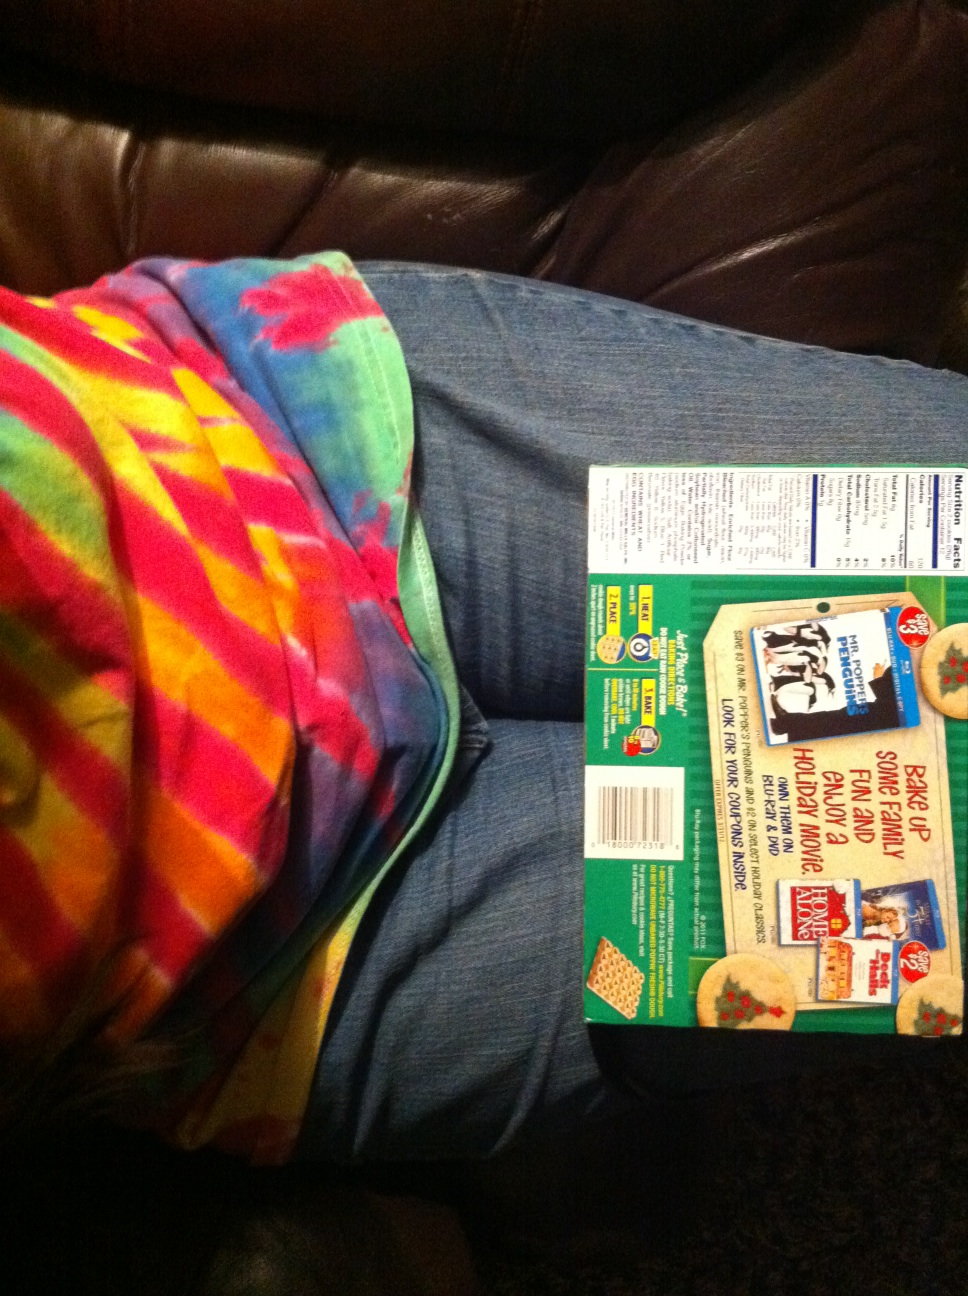Question: Where are the baking instructions?
Answer: unanswerable